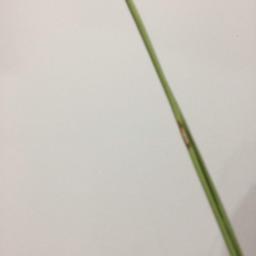
Label: Rice___Leaf_Blast